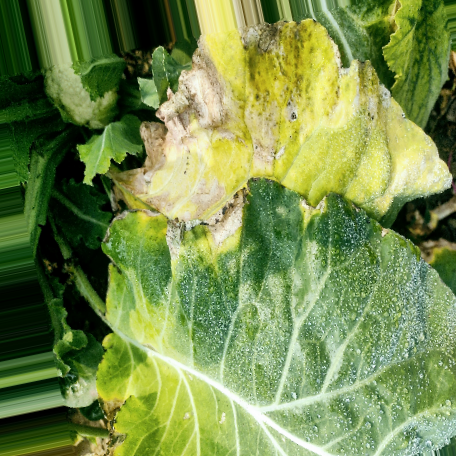
Label: Downy Mildew